Acid strength

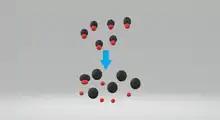
Image of a strong acid mostly dissociating. The small red circles represent H ions.

where S represents a solvent molecule, such as a molecule of water or dimethyl sulfoxide (DMSO), to such an extent that the concentration of the undissociated species is too low to be measured. For practical purposes a strong acid can be said to be completely dissociated. An example of a strong acid is perchloric acid.